Cliff Lee

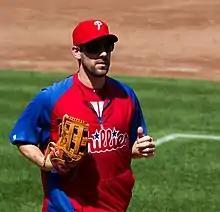
Lee with the Phillies in 2012

Despite being offered a seven-year, $150 million contract with the New York Yankees, Lee opted to sign with the Phillies on December 14, 2010, taking their offer of five years at a total of $120 million. The decision came as a surprise to many baseball analysts, who did not expect Lee to turn down an additional $30 million to return to Philadelphia. Throughout the 2010 Winter Meetings, Lee had been approached by the Rangers and the Yankees, but he told his agent Derek Braunecker that he desired an offer from the Phillies. Braunecker met with Philadelphia assistant general manager Scott Proefrock, who agreed on the condition that Lee's interest in rejoining the team was genuine and not a tool to increase Lee's offers from other teams. Braunecker asked Proefrock if the Phillies would be willing to offer his client a five-year contract, saying, "We'll entertain anything". In an interview shortly after re-signing with the Phillies, Lee told "The New York Times" that his decision was "kind of a no-brainer", and that he "never wanted to leave in the first place".